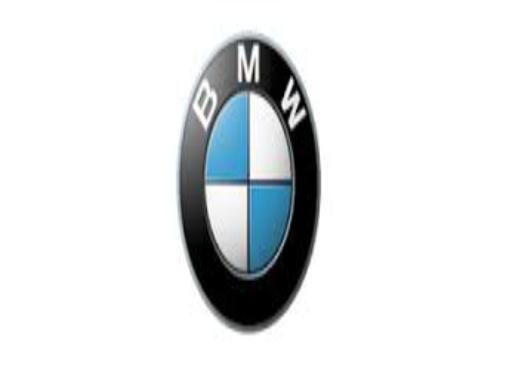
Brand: BMW
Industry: Transportation